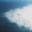
Label: cloud